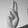
ASL letter: U